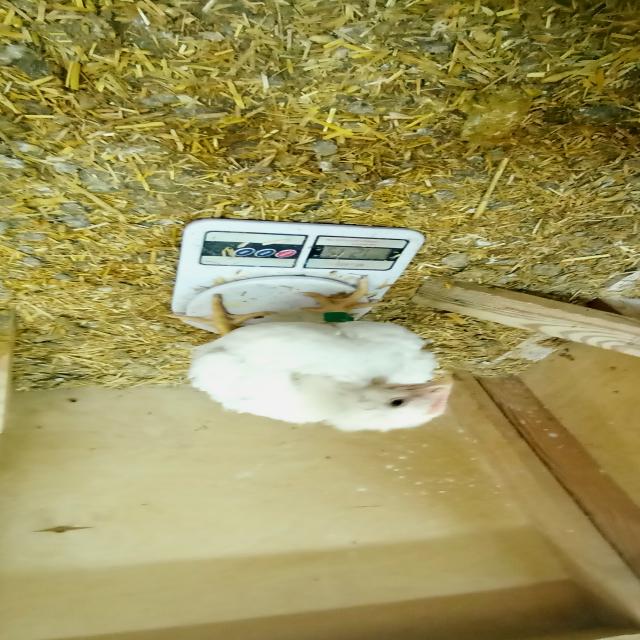
Weight: 1216 g